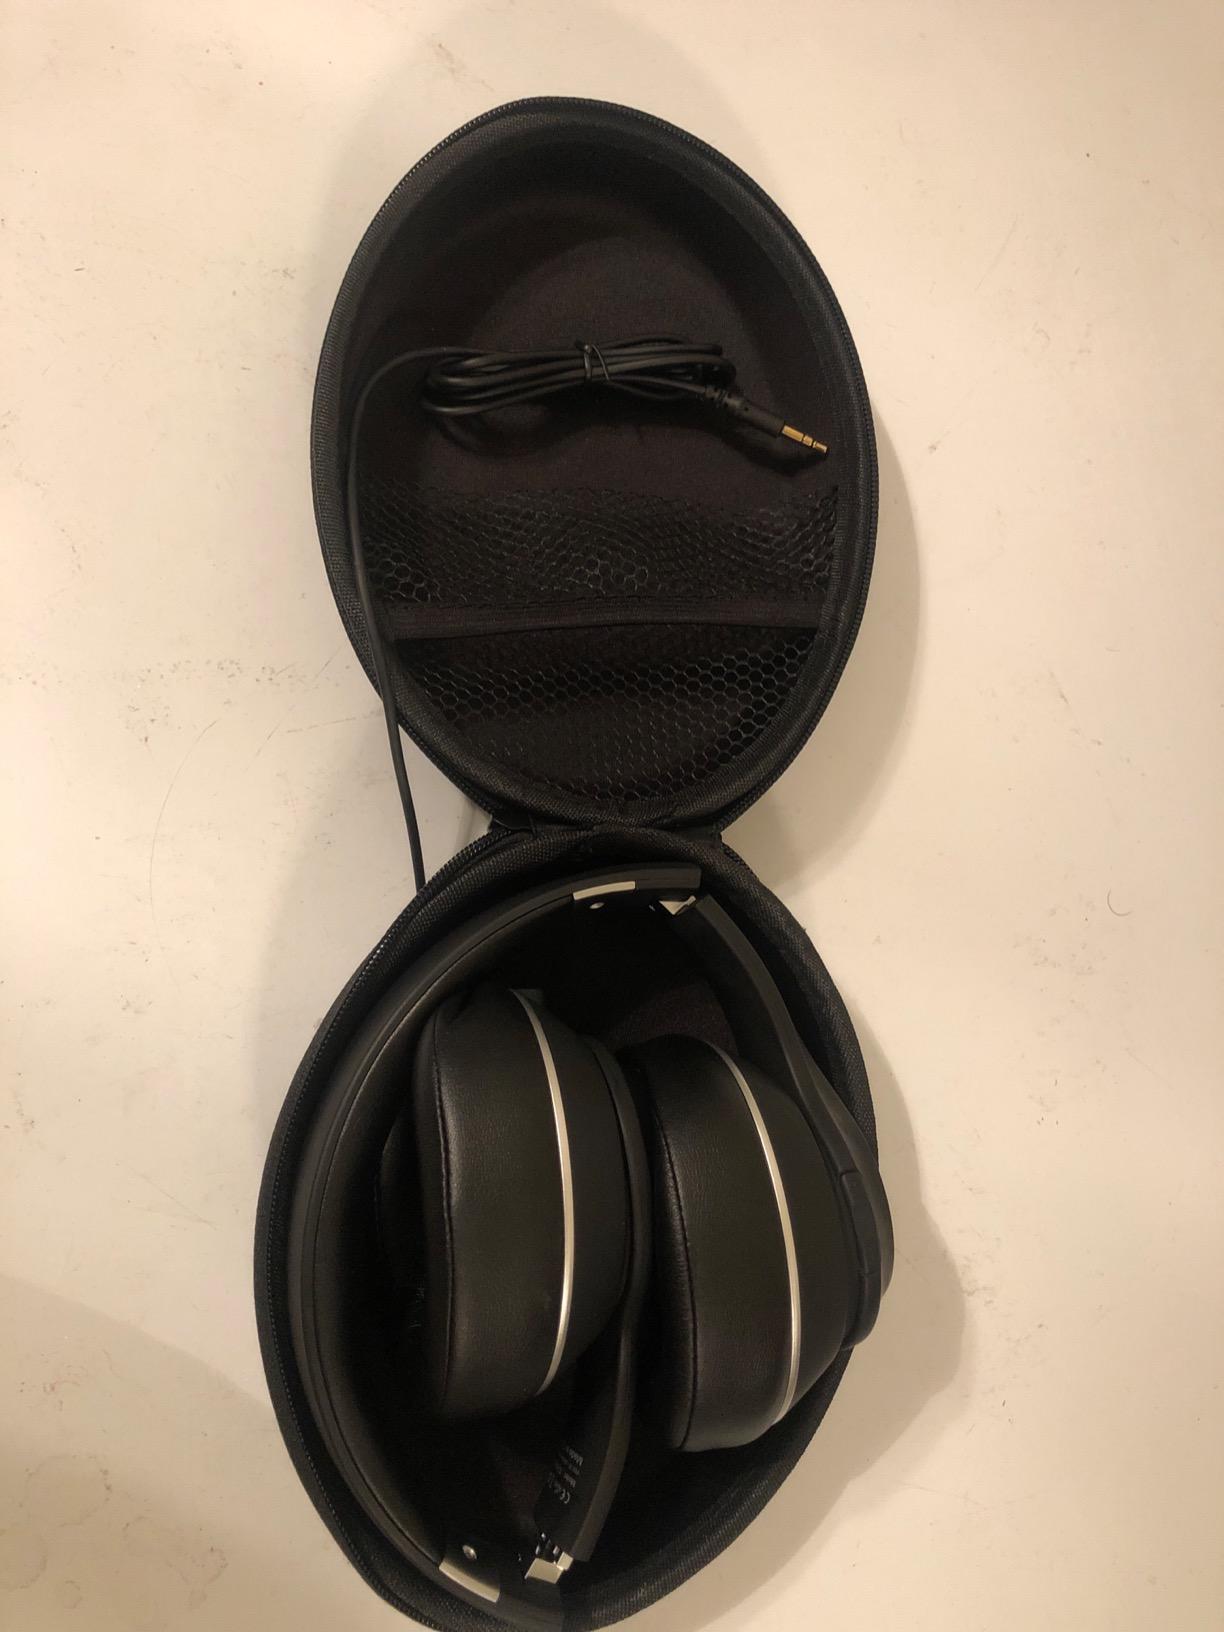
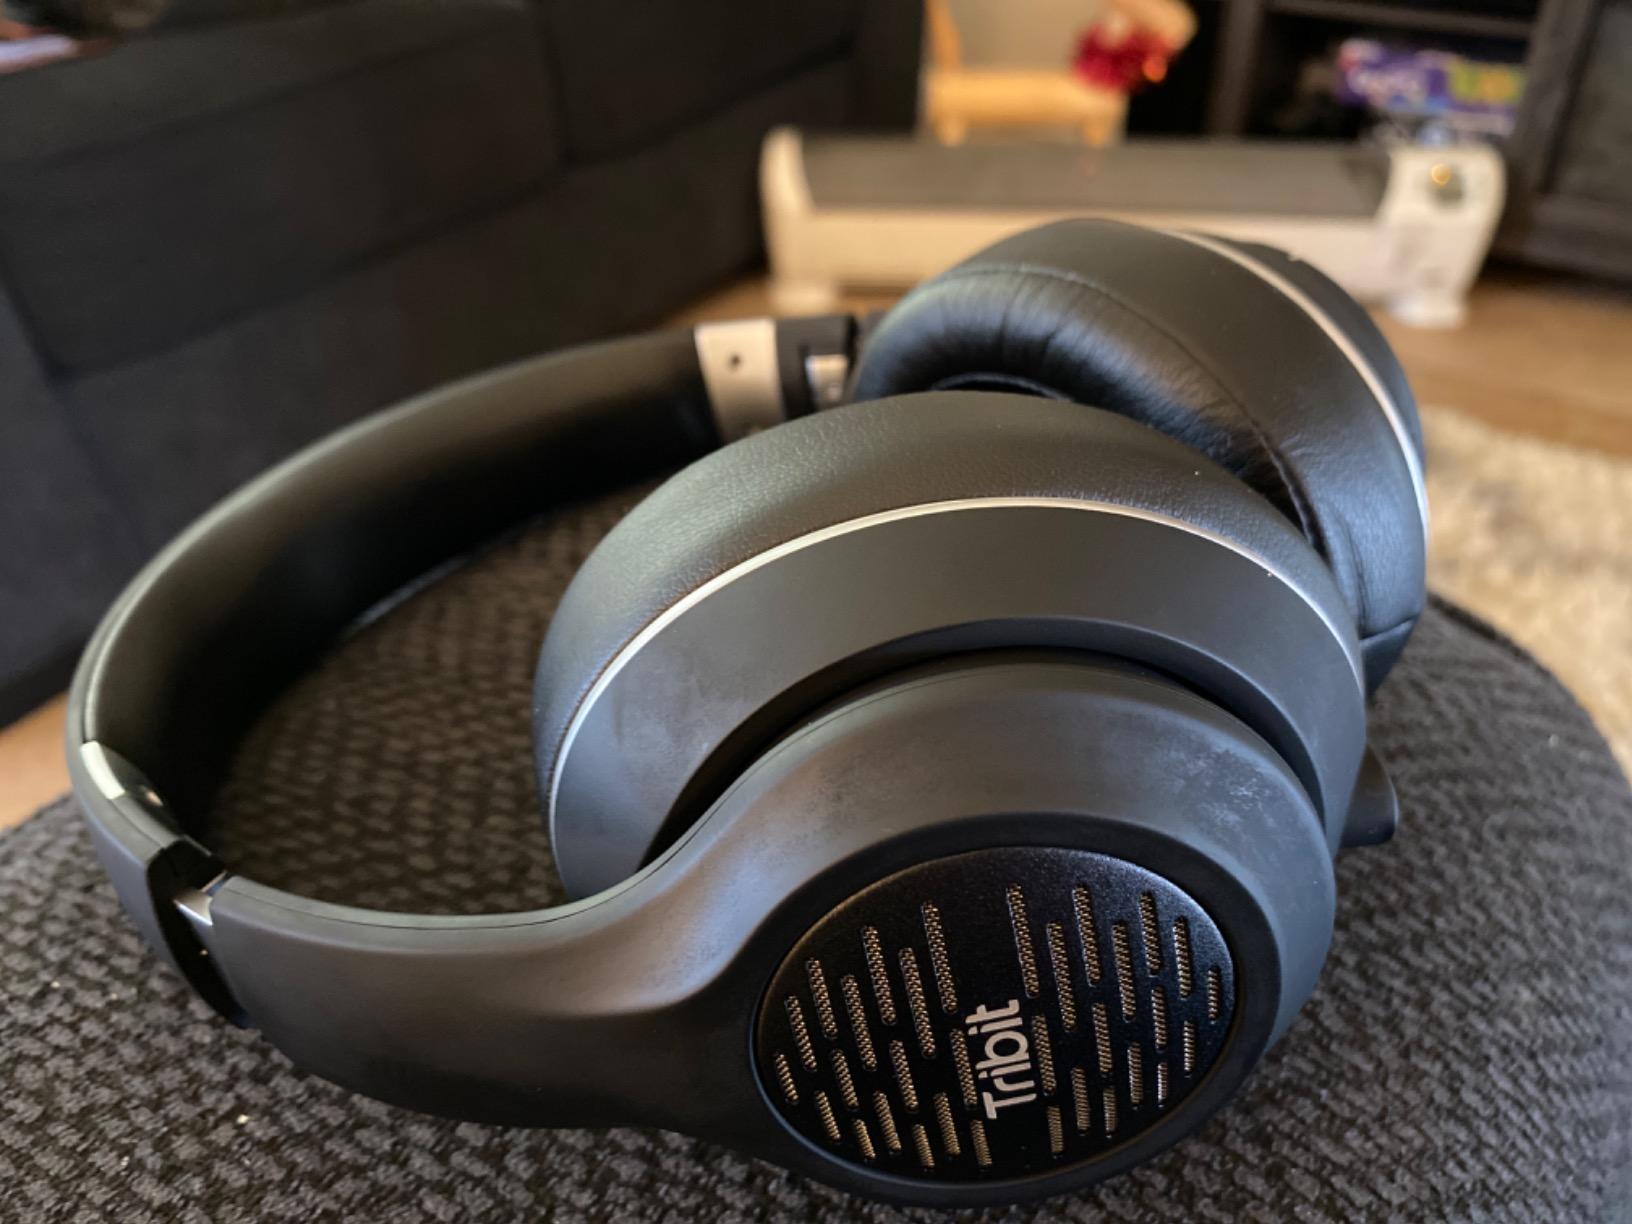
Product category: headphones
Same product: yes